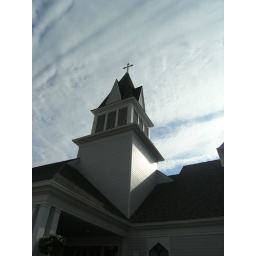
The face of the building is a little dark in this photo. But personally, I think the contrast works well.